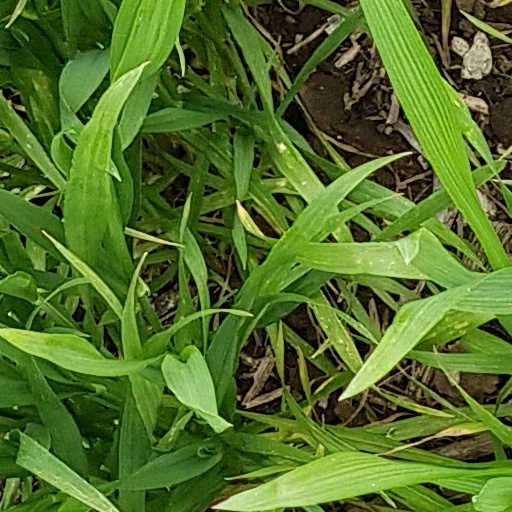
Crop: wheat